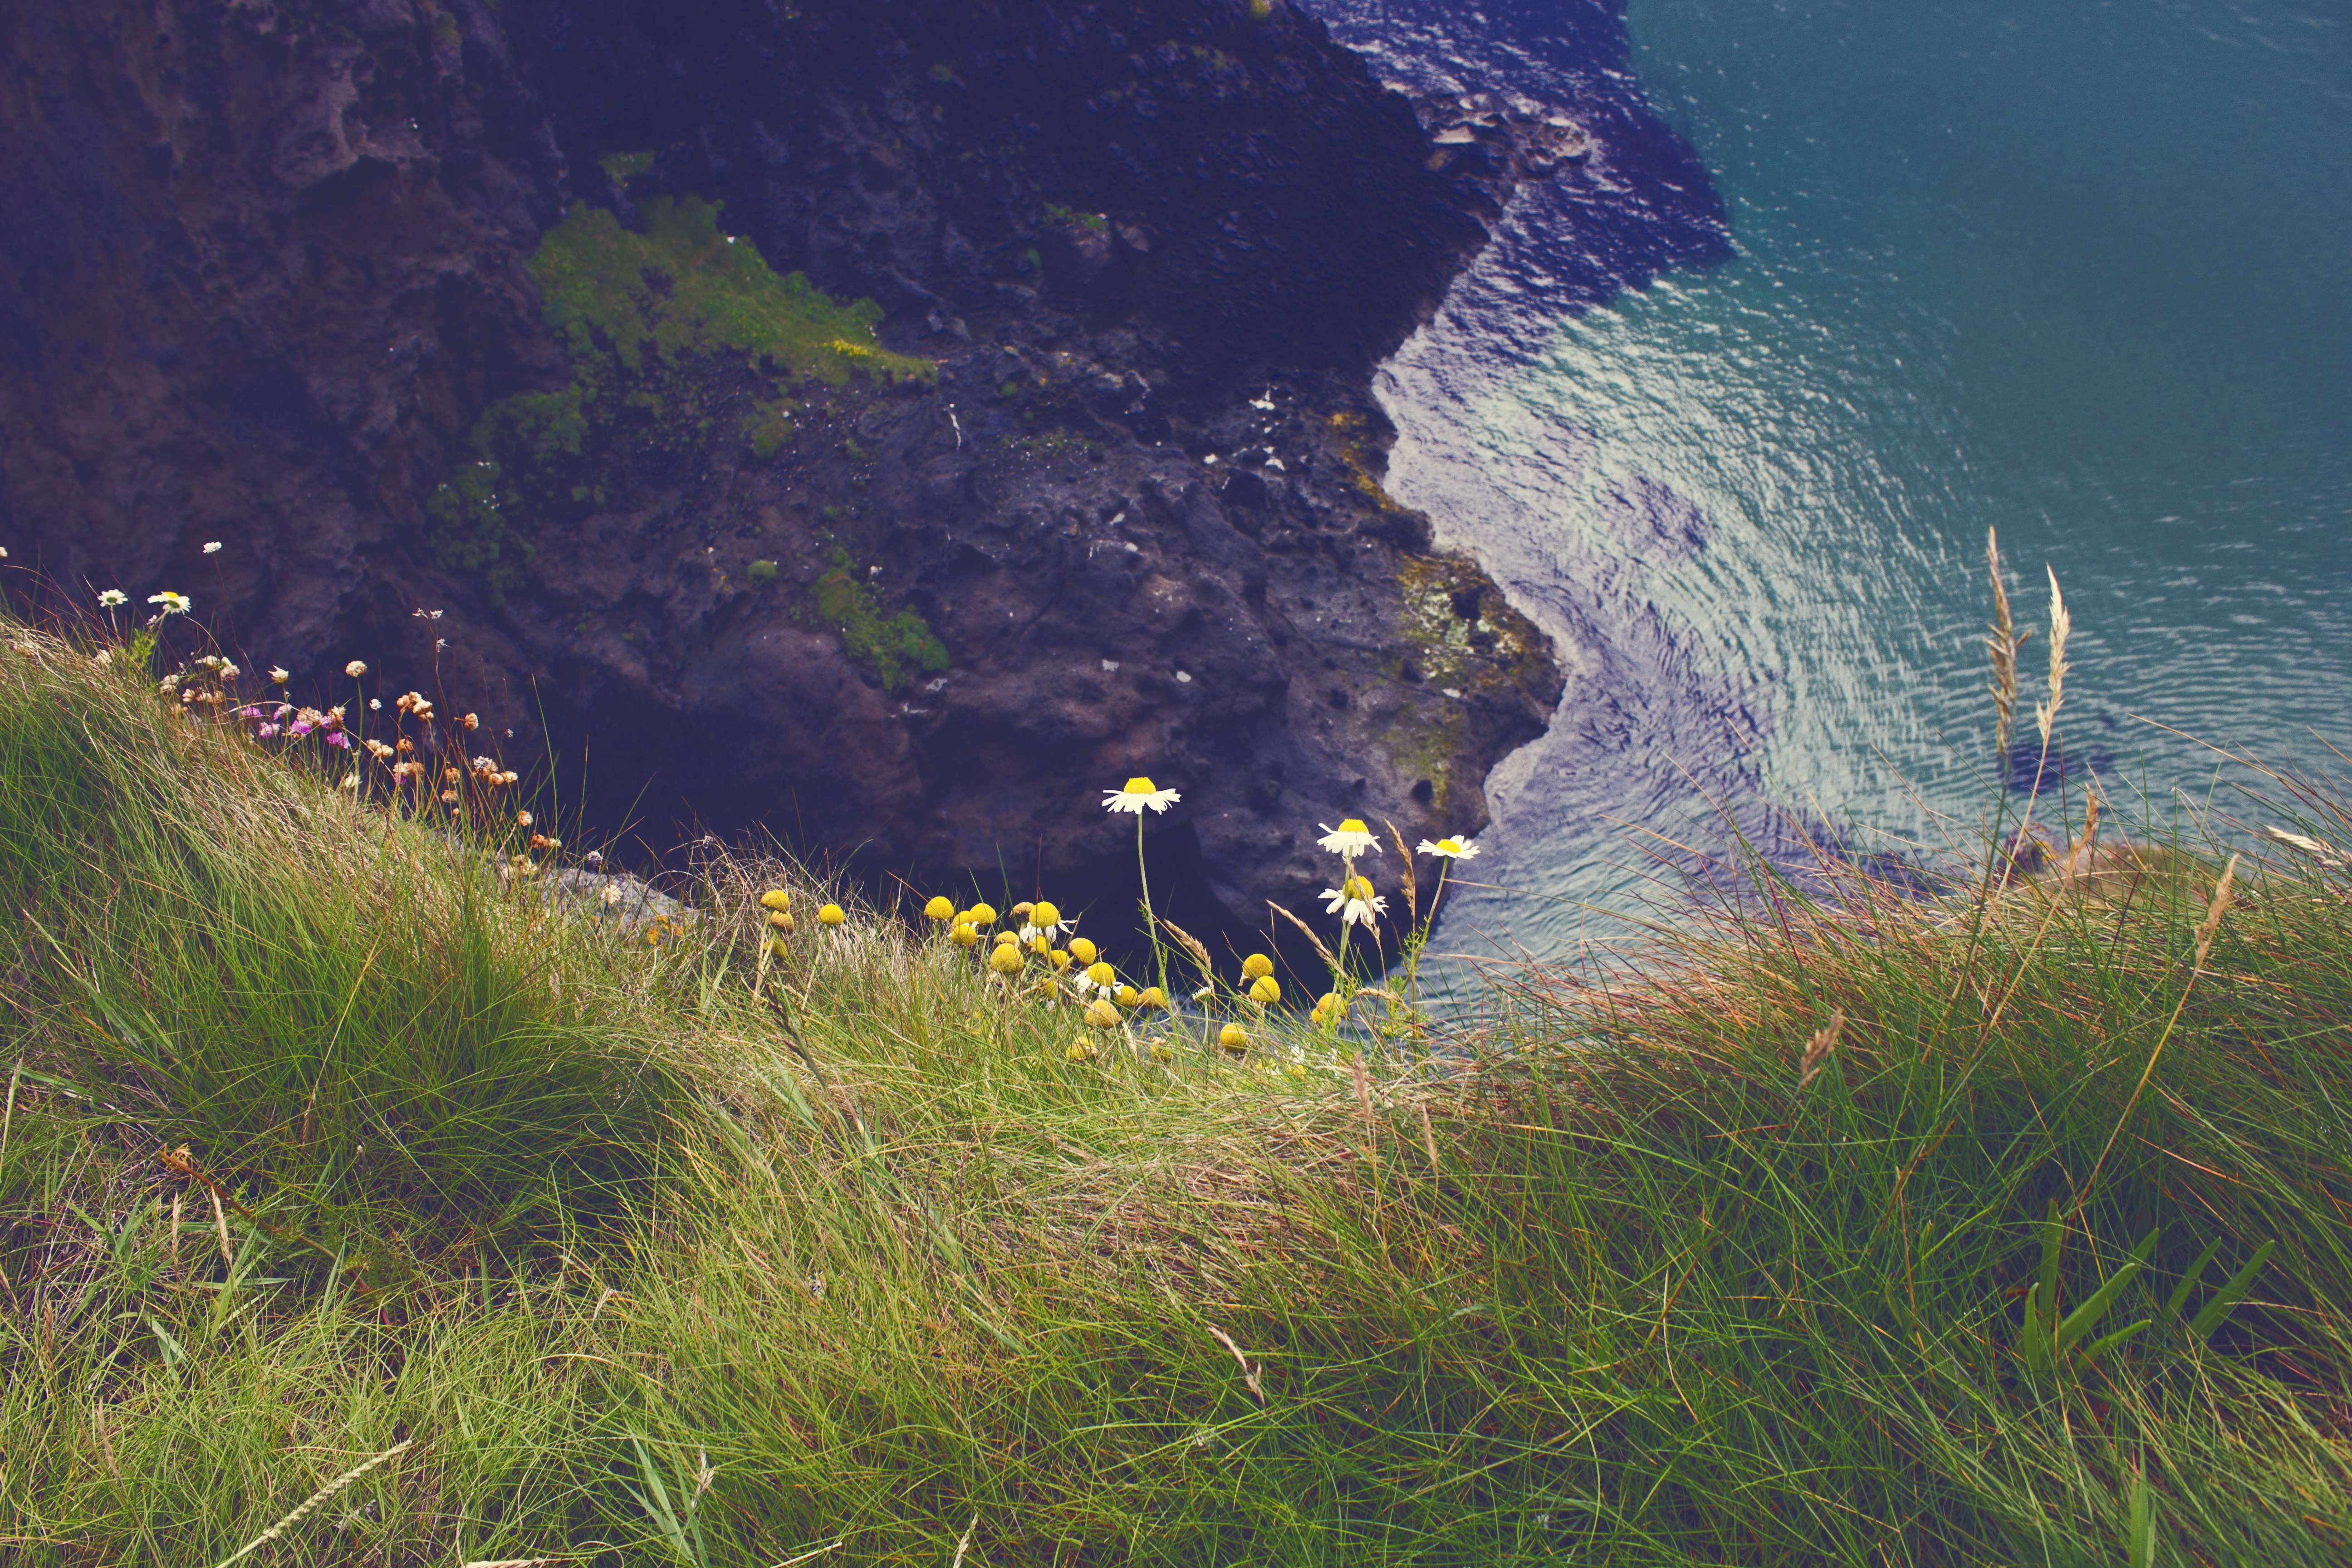
sea, coast, rock, mountain, cliff, extreme sport, terrain, flowers, ireland, geological phenomenon